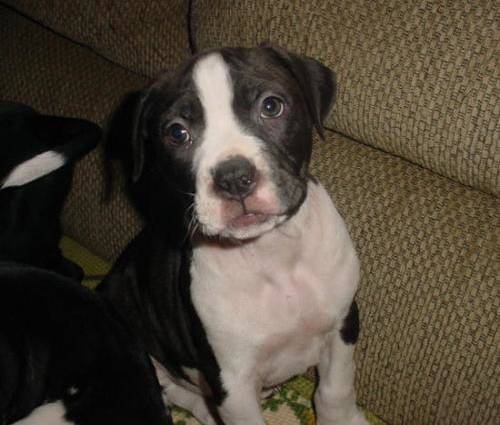
Label: dog